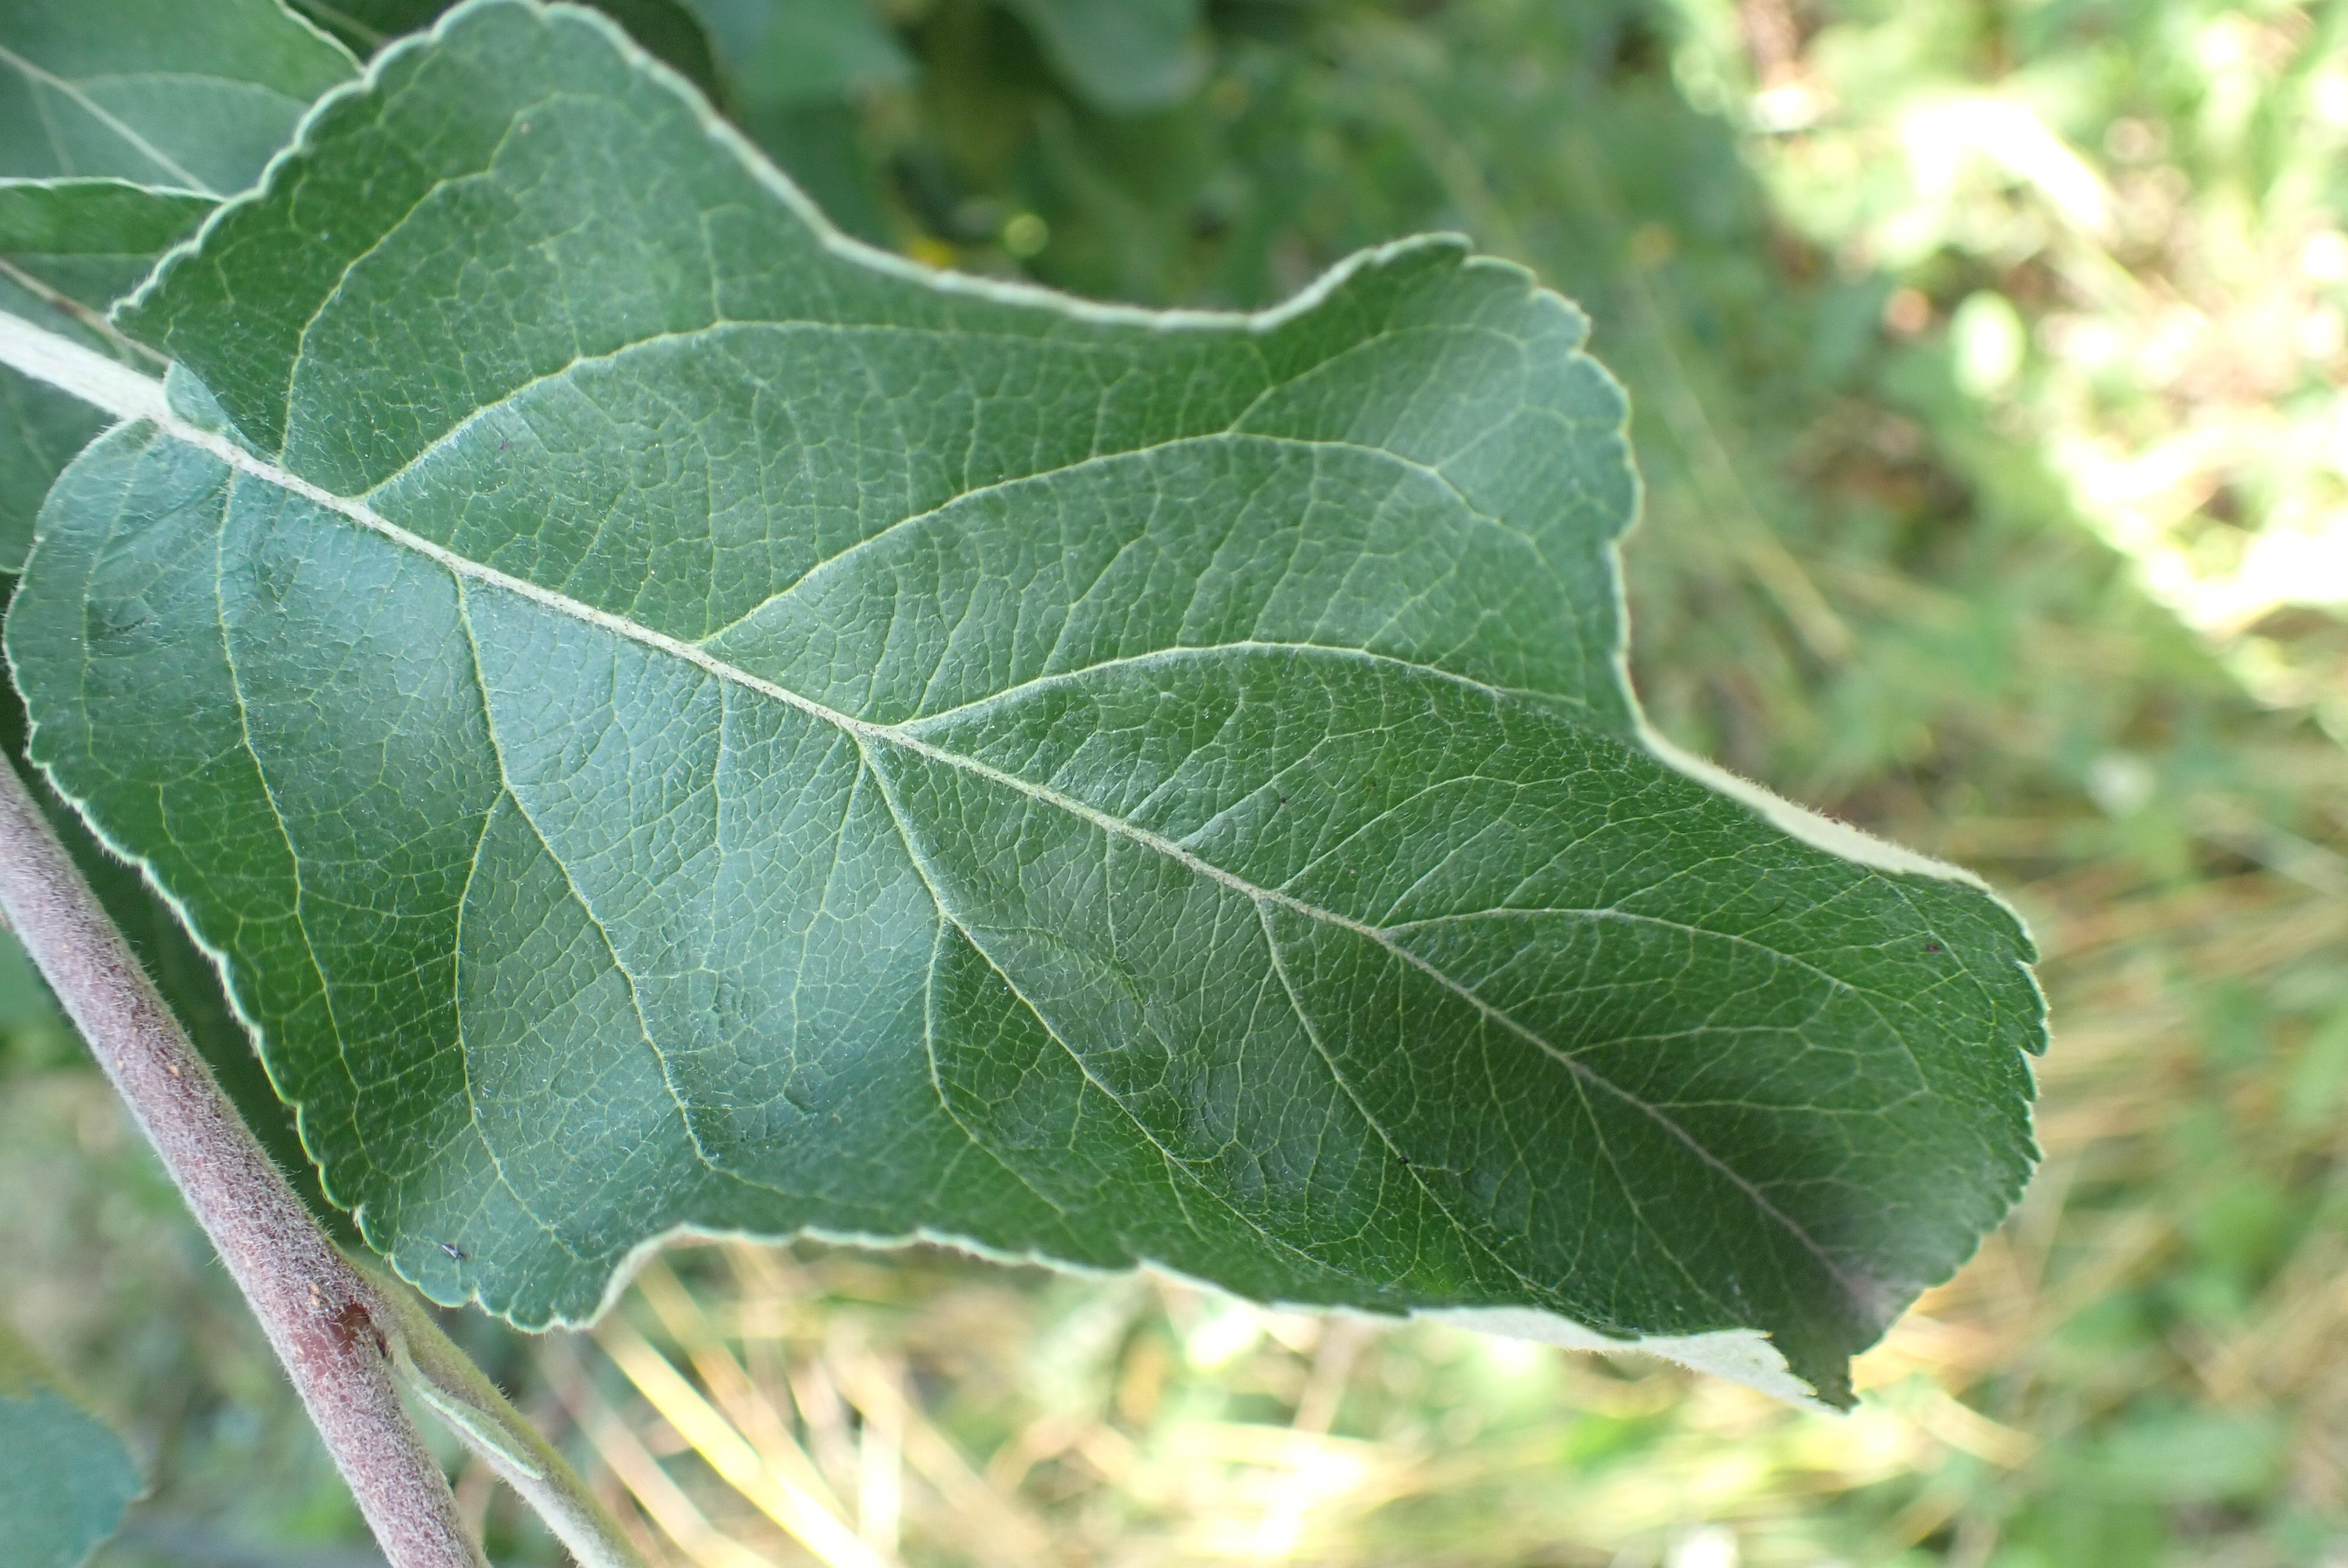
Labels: healthy